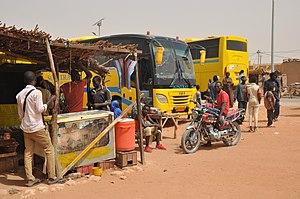
Une scène devant la gare routière de Sonitrav à Filingué (Département de Filingué, Région de Tillabéri), au Niger.
Filingué est le Chef-lieu du département de Filingué, c'est aussi la capitale du Kourfeye.